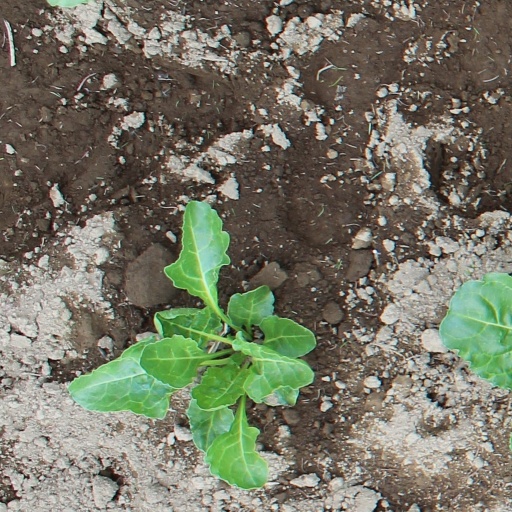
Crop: sugar beet